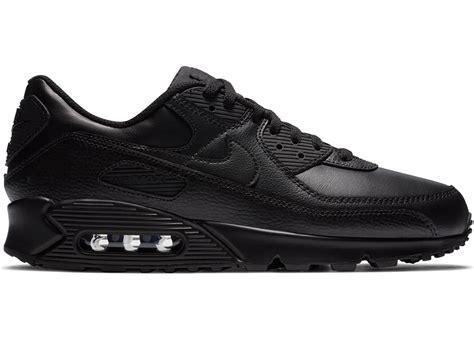
Brand: Nike
Model: Air Max 90 Leather